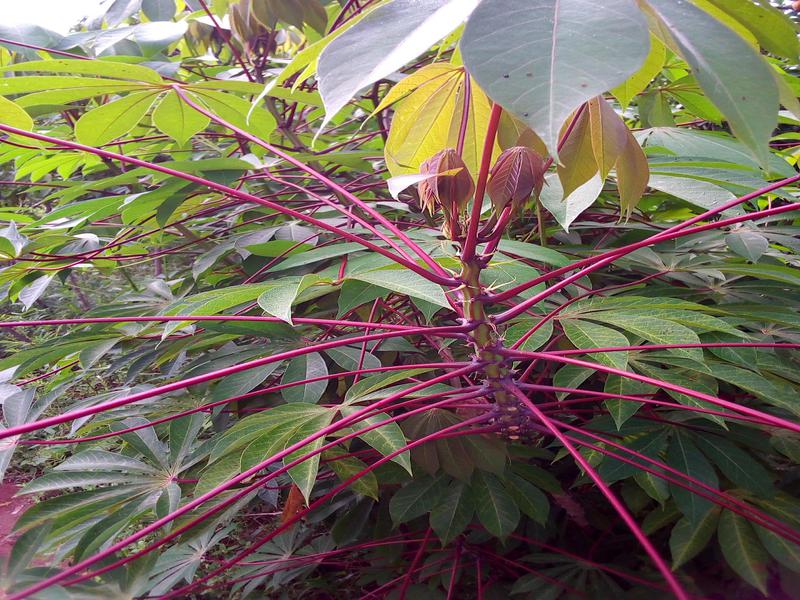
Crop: cassava
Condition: brown_streak_disease